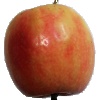
Label: apple_pink_lady